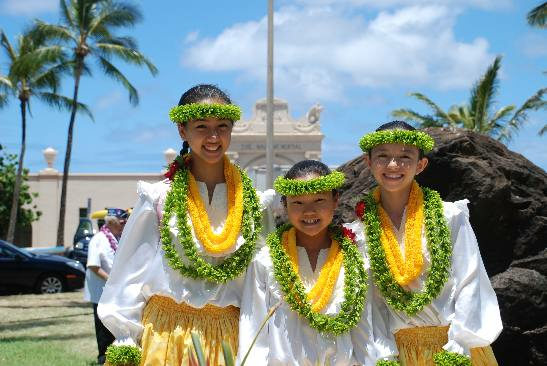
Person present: Yes